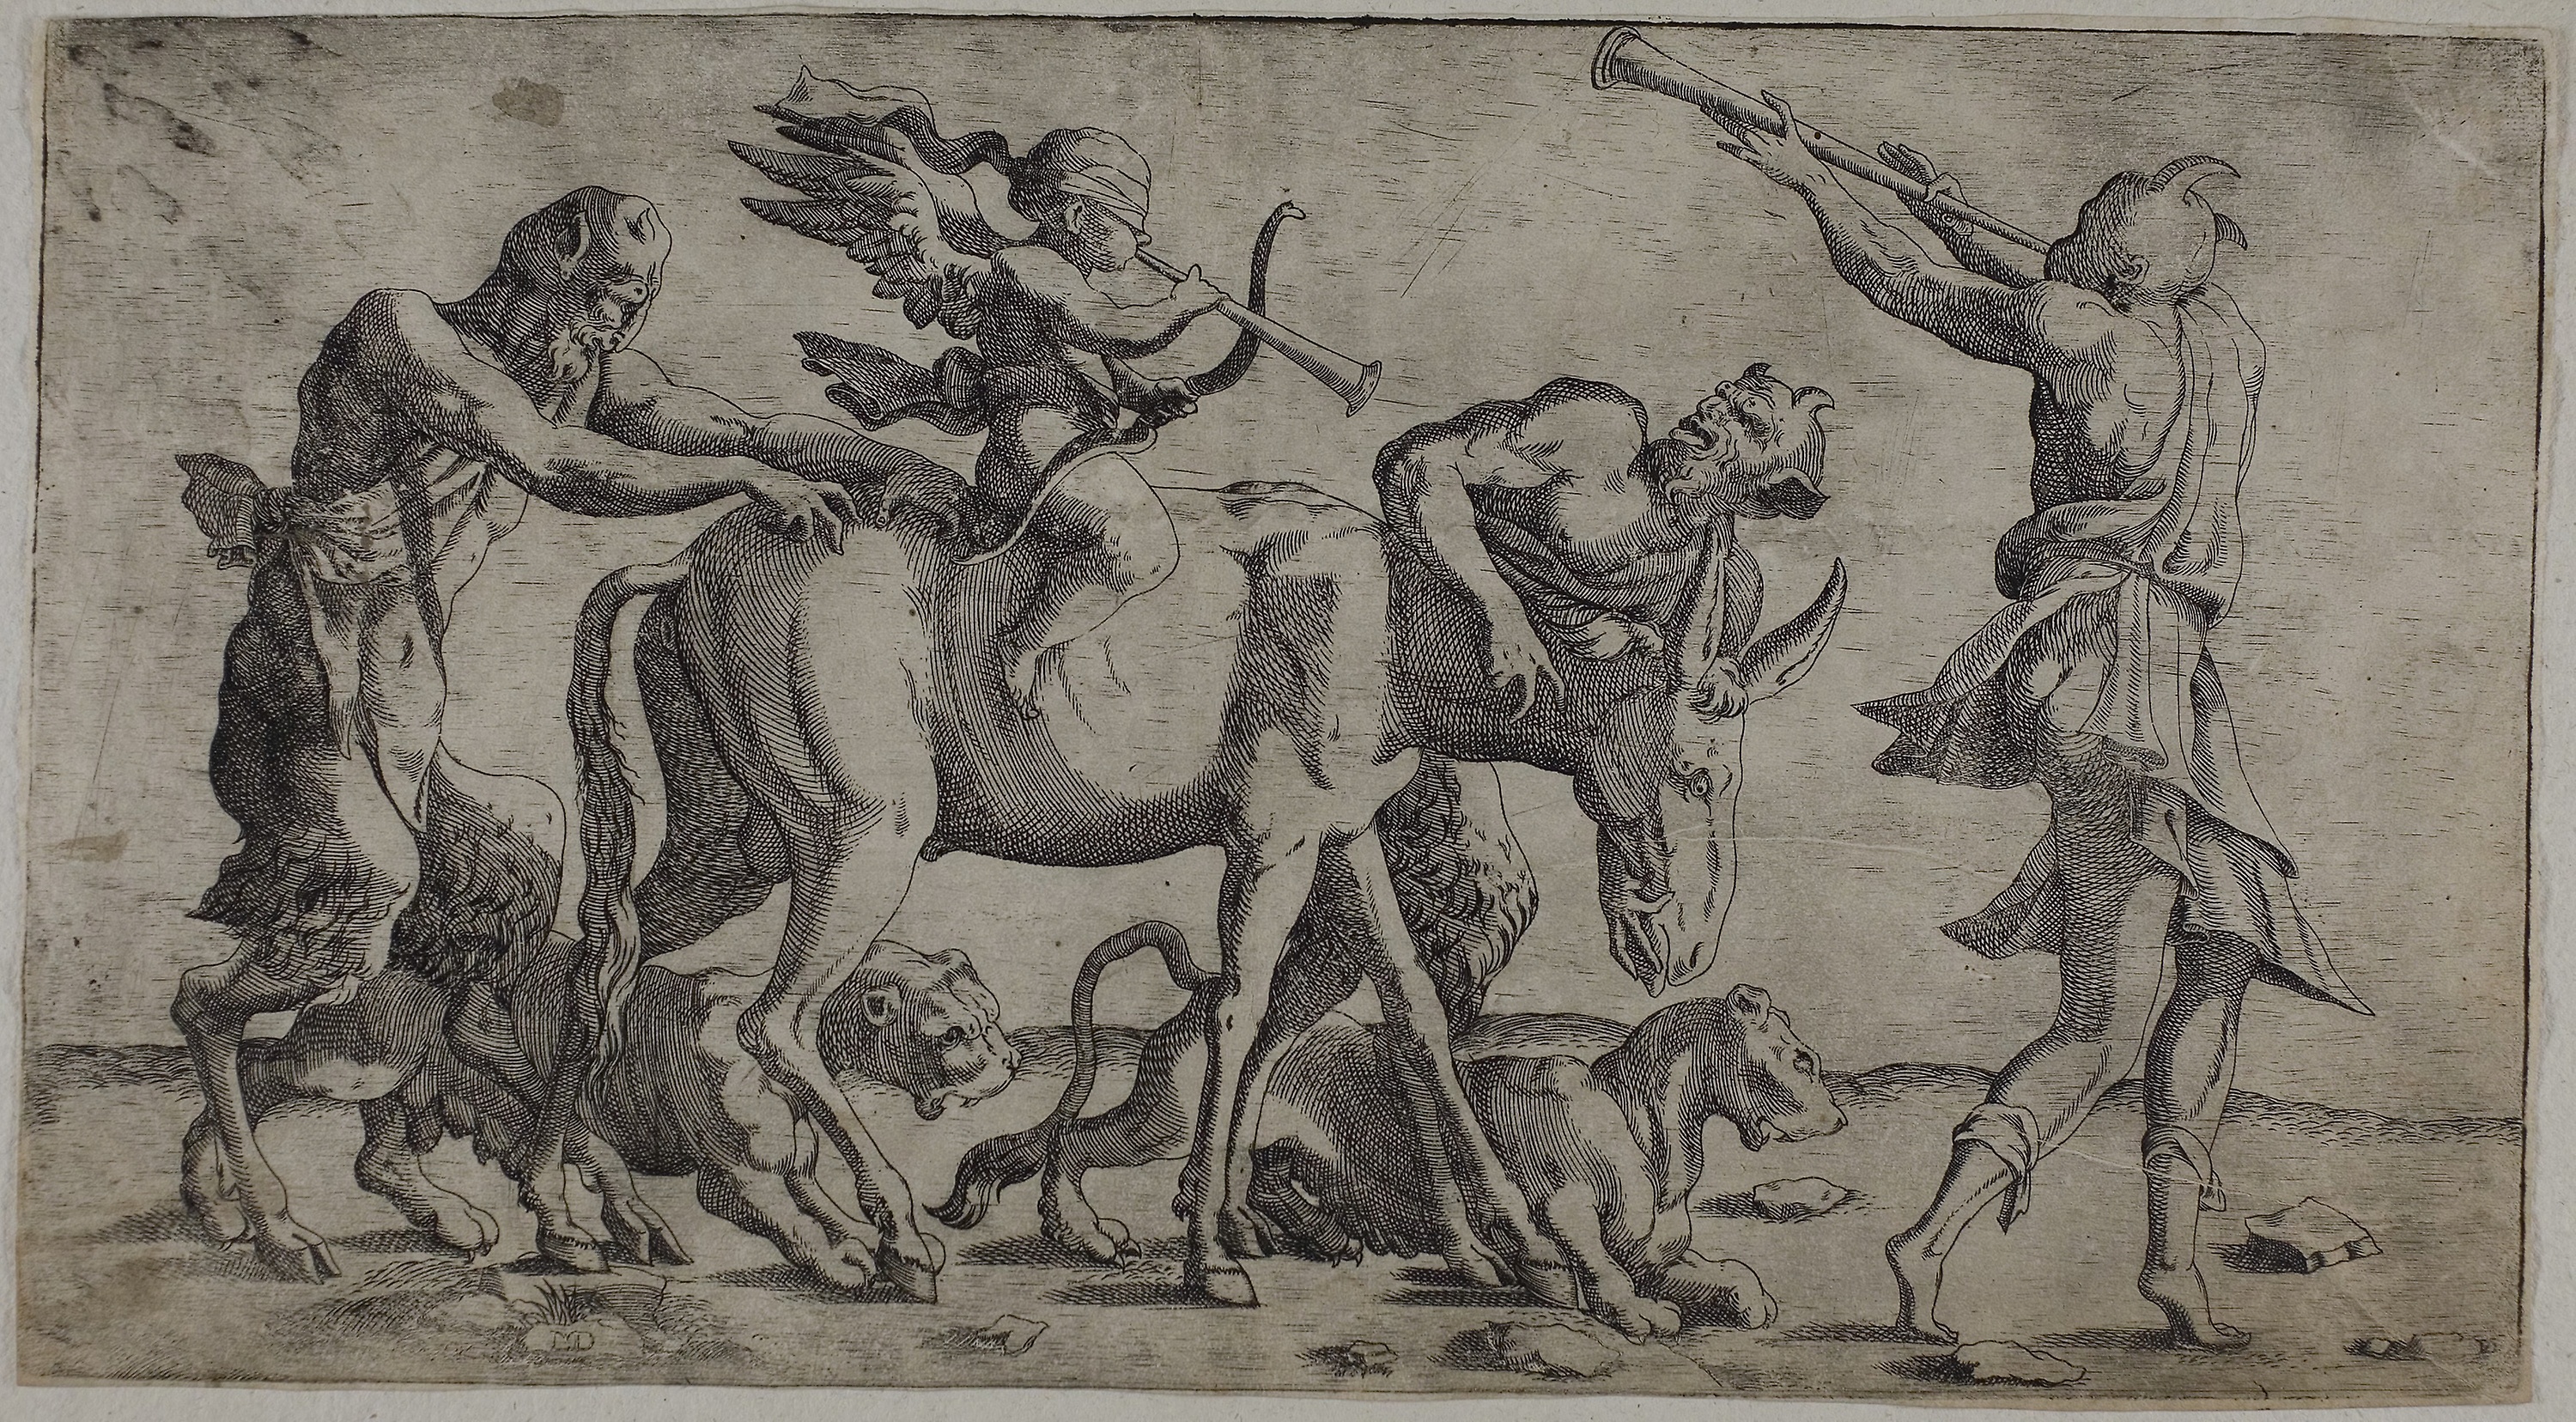
art, history, fauna, tree, figure drawing, ancient history, black and white, drawing, visual arts, mythology, artwork, middle ages, painting